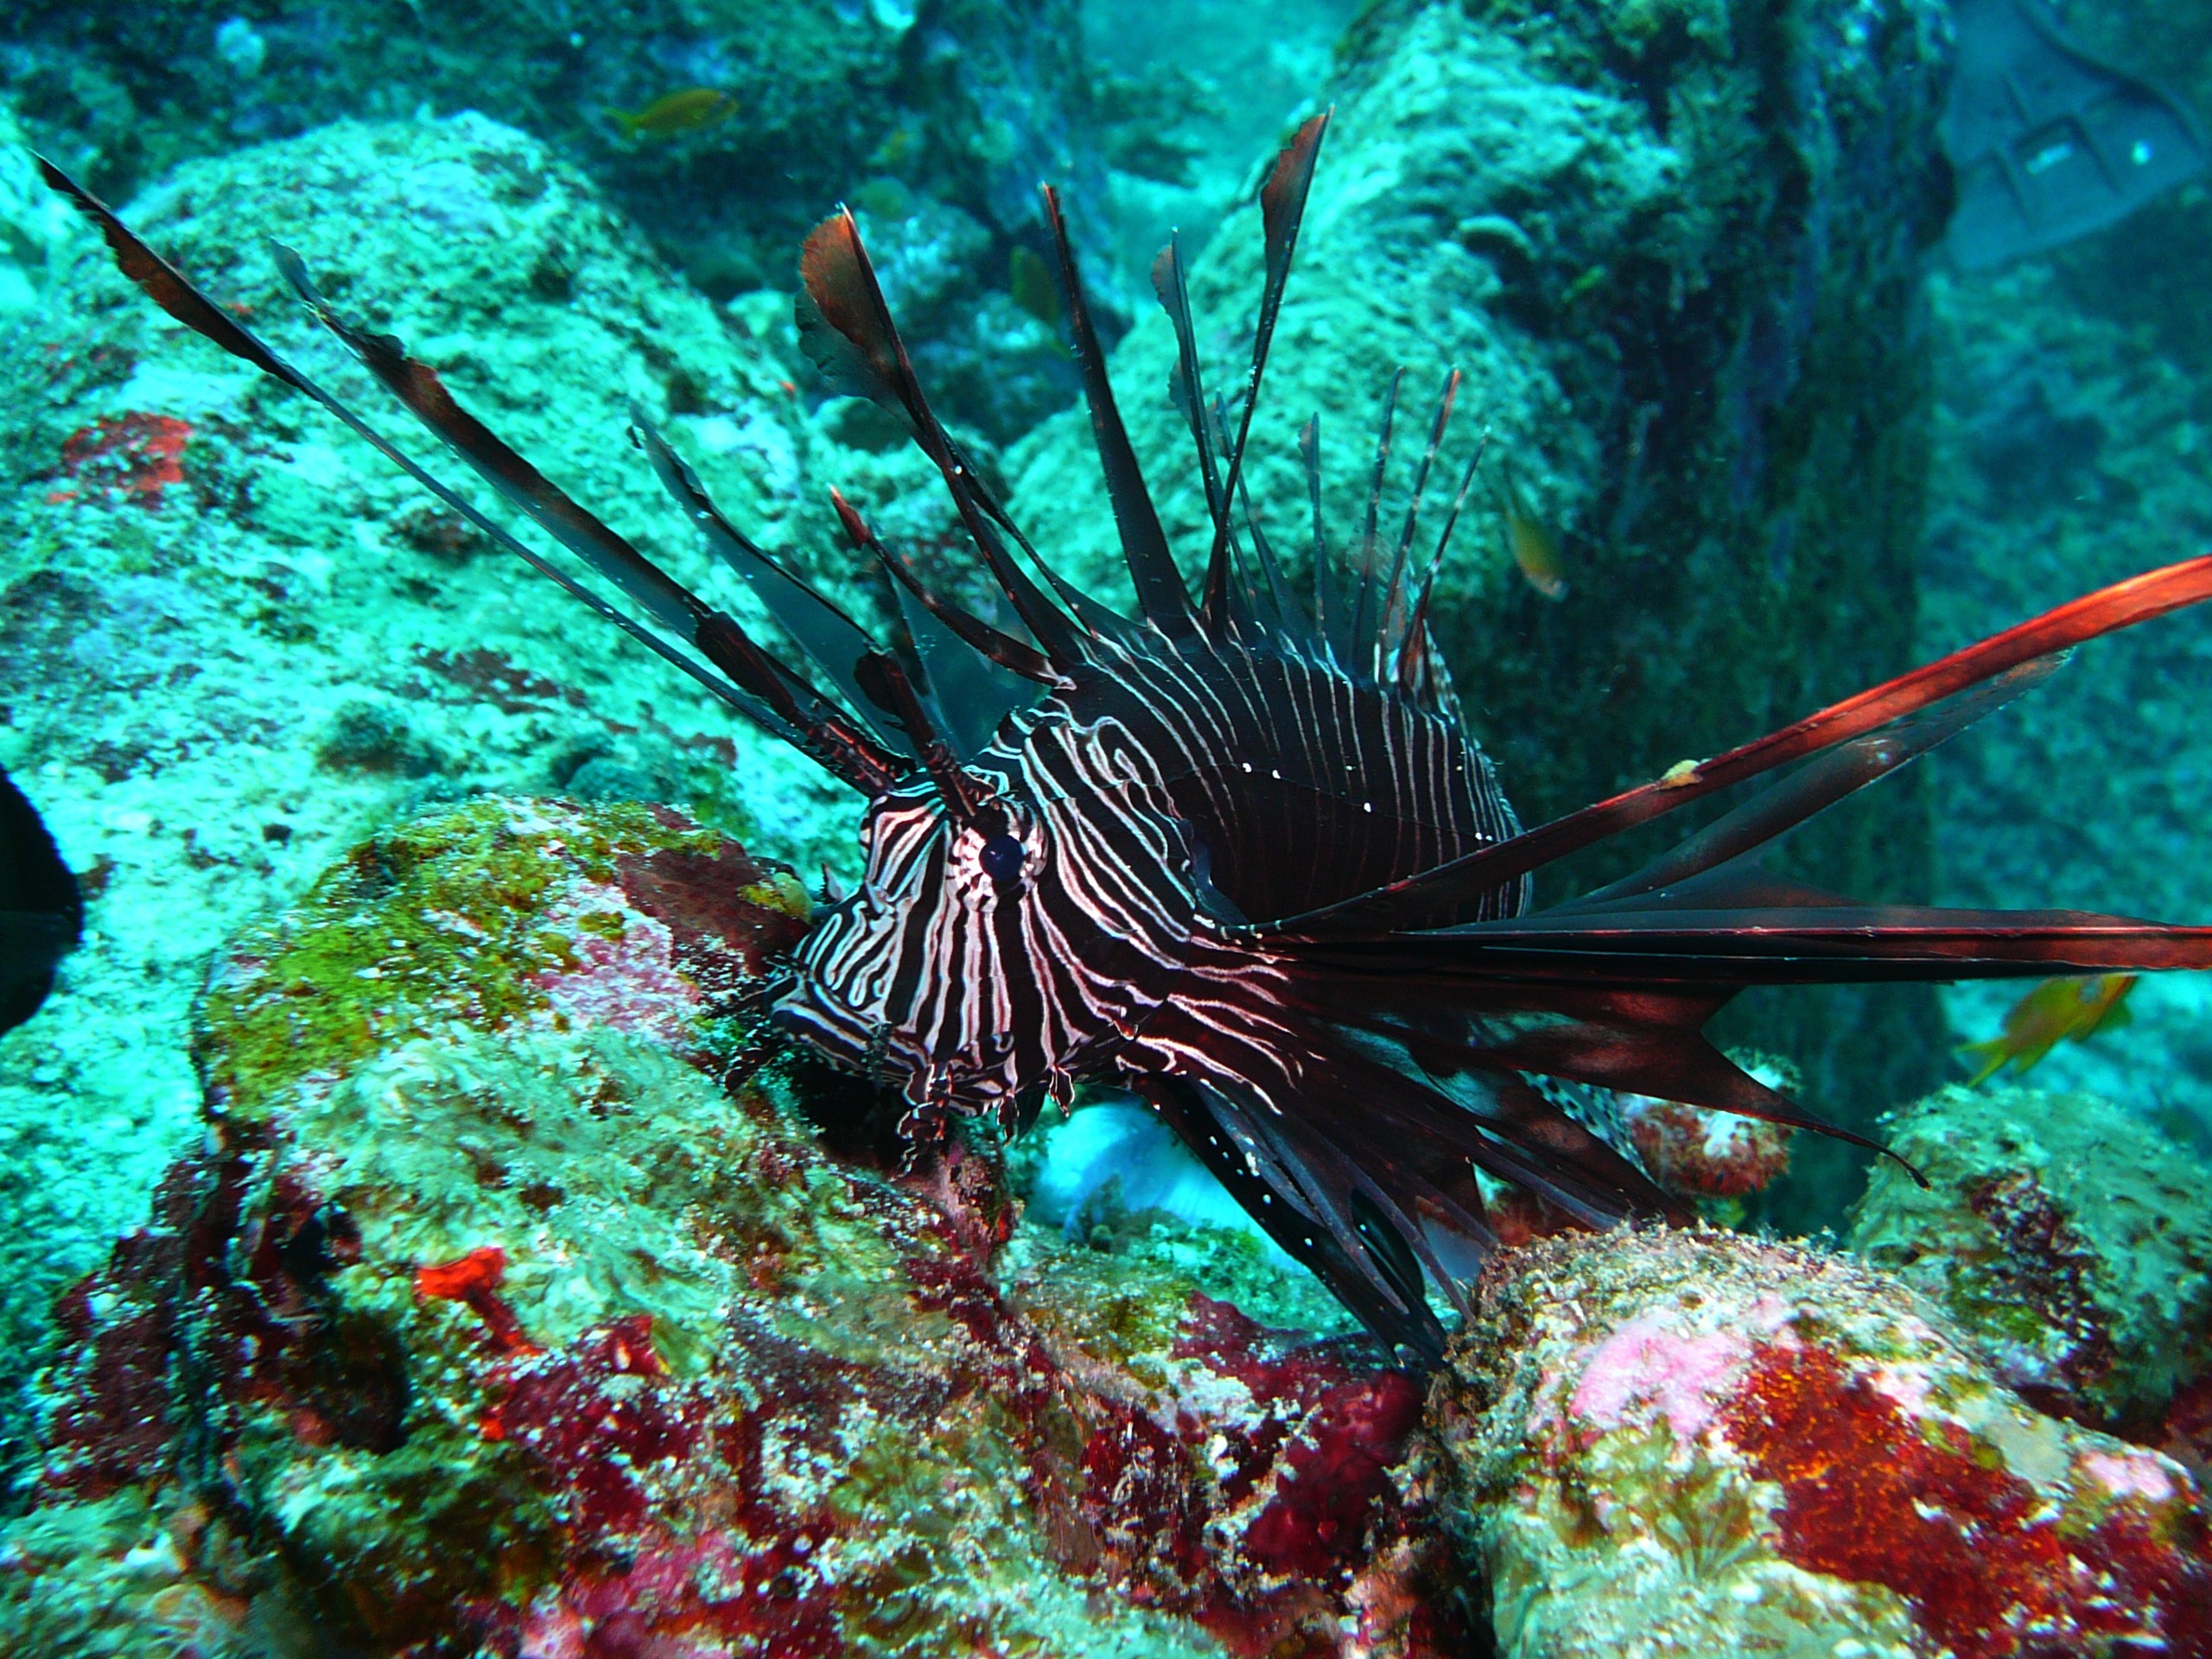
underwater, gift, color, biology, colorful, fish, lionfish, coral, coral reef, reef, toxic, beautiful, exotic, habitat, dangerous, organism, red fire fish, exceptional, natural environment, marine biology, coral reef fish, deep sea fish, pomacentridae, black fire fish